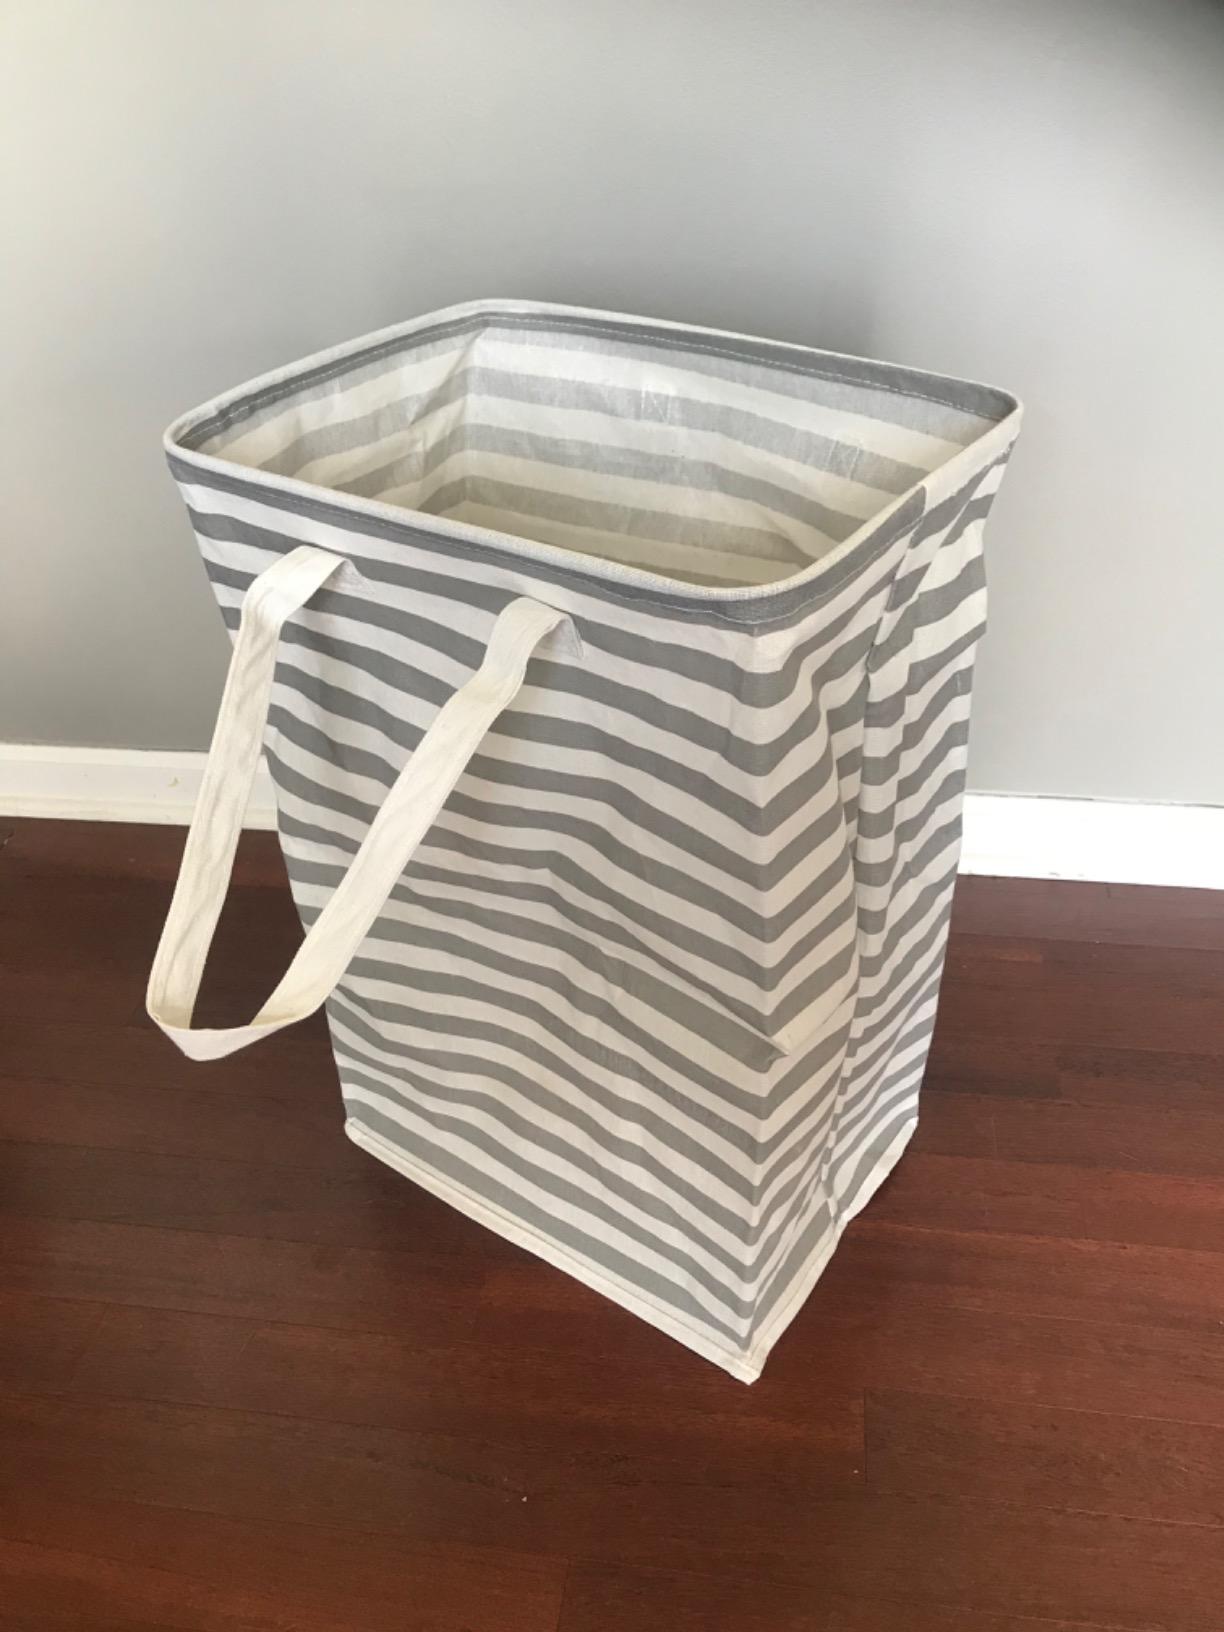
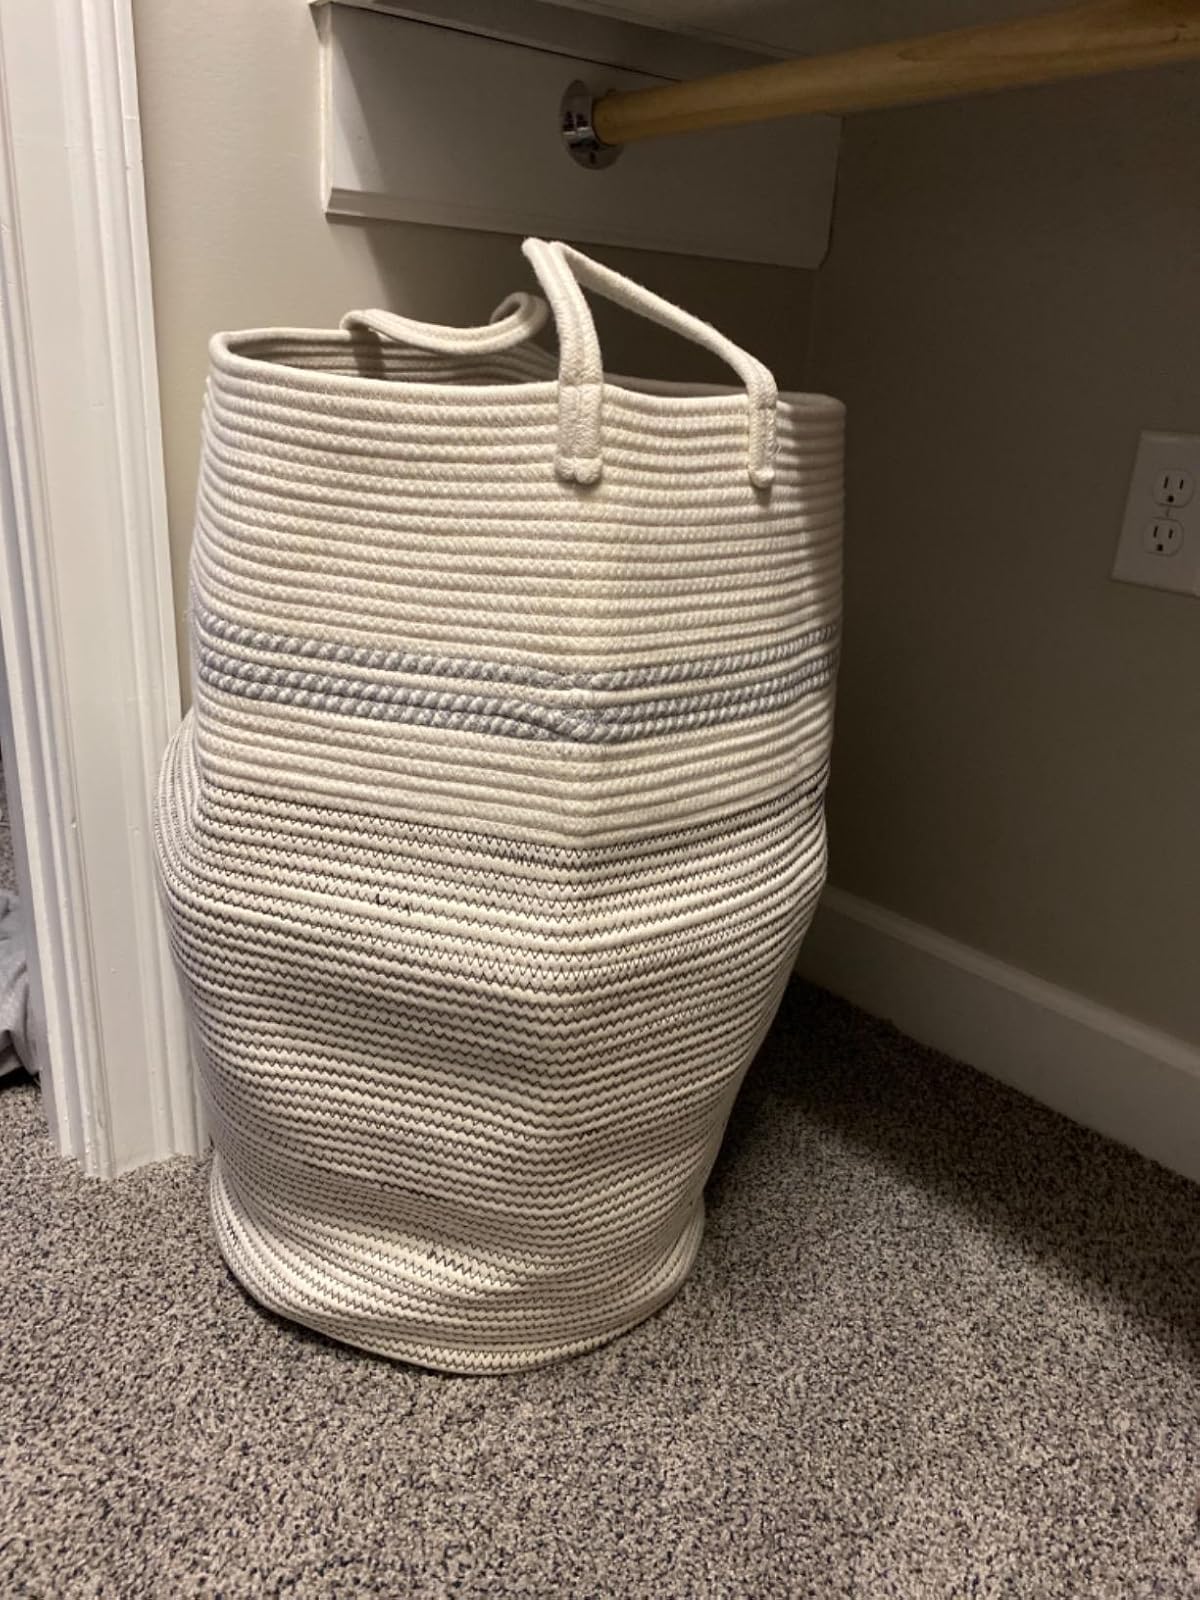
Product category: items_hamper
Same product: no